Mary Barton (obstetrician)

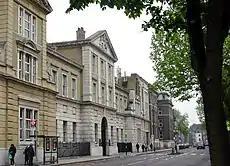
The Royal Free Hospital's site in Gray's Inn Road, as Barton would have known it.

Mary Barton returned to London and established a fertility clinic as early as 1940, one of the first people to do so.